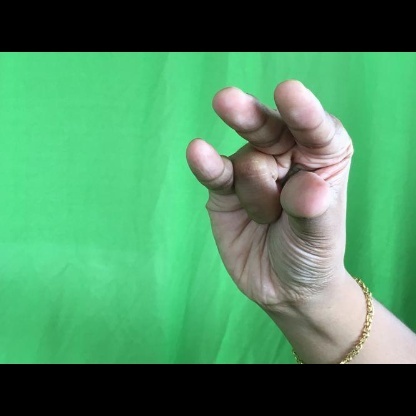
Mudra: Kangulam